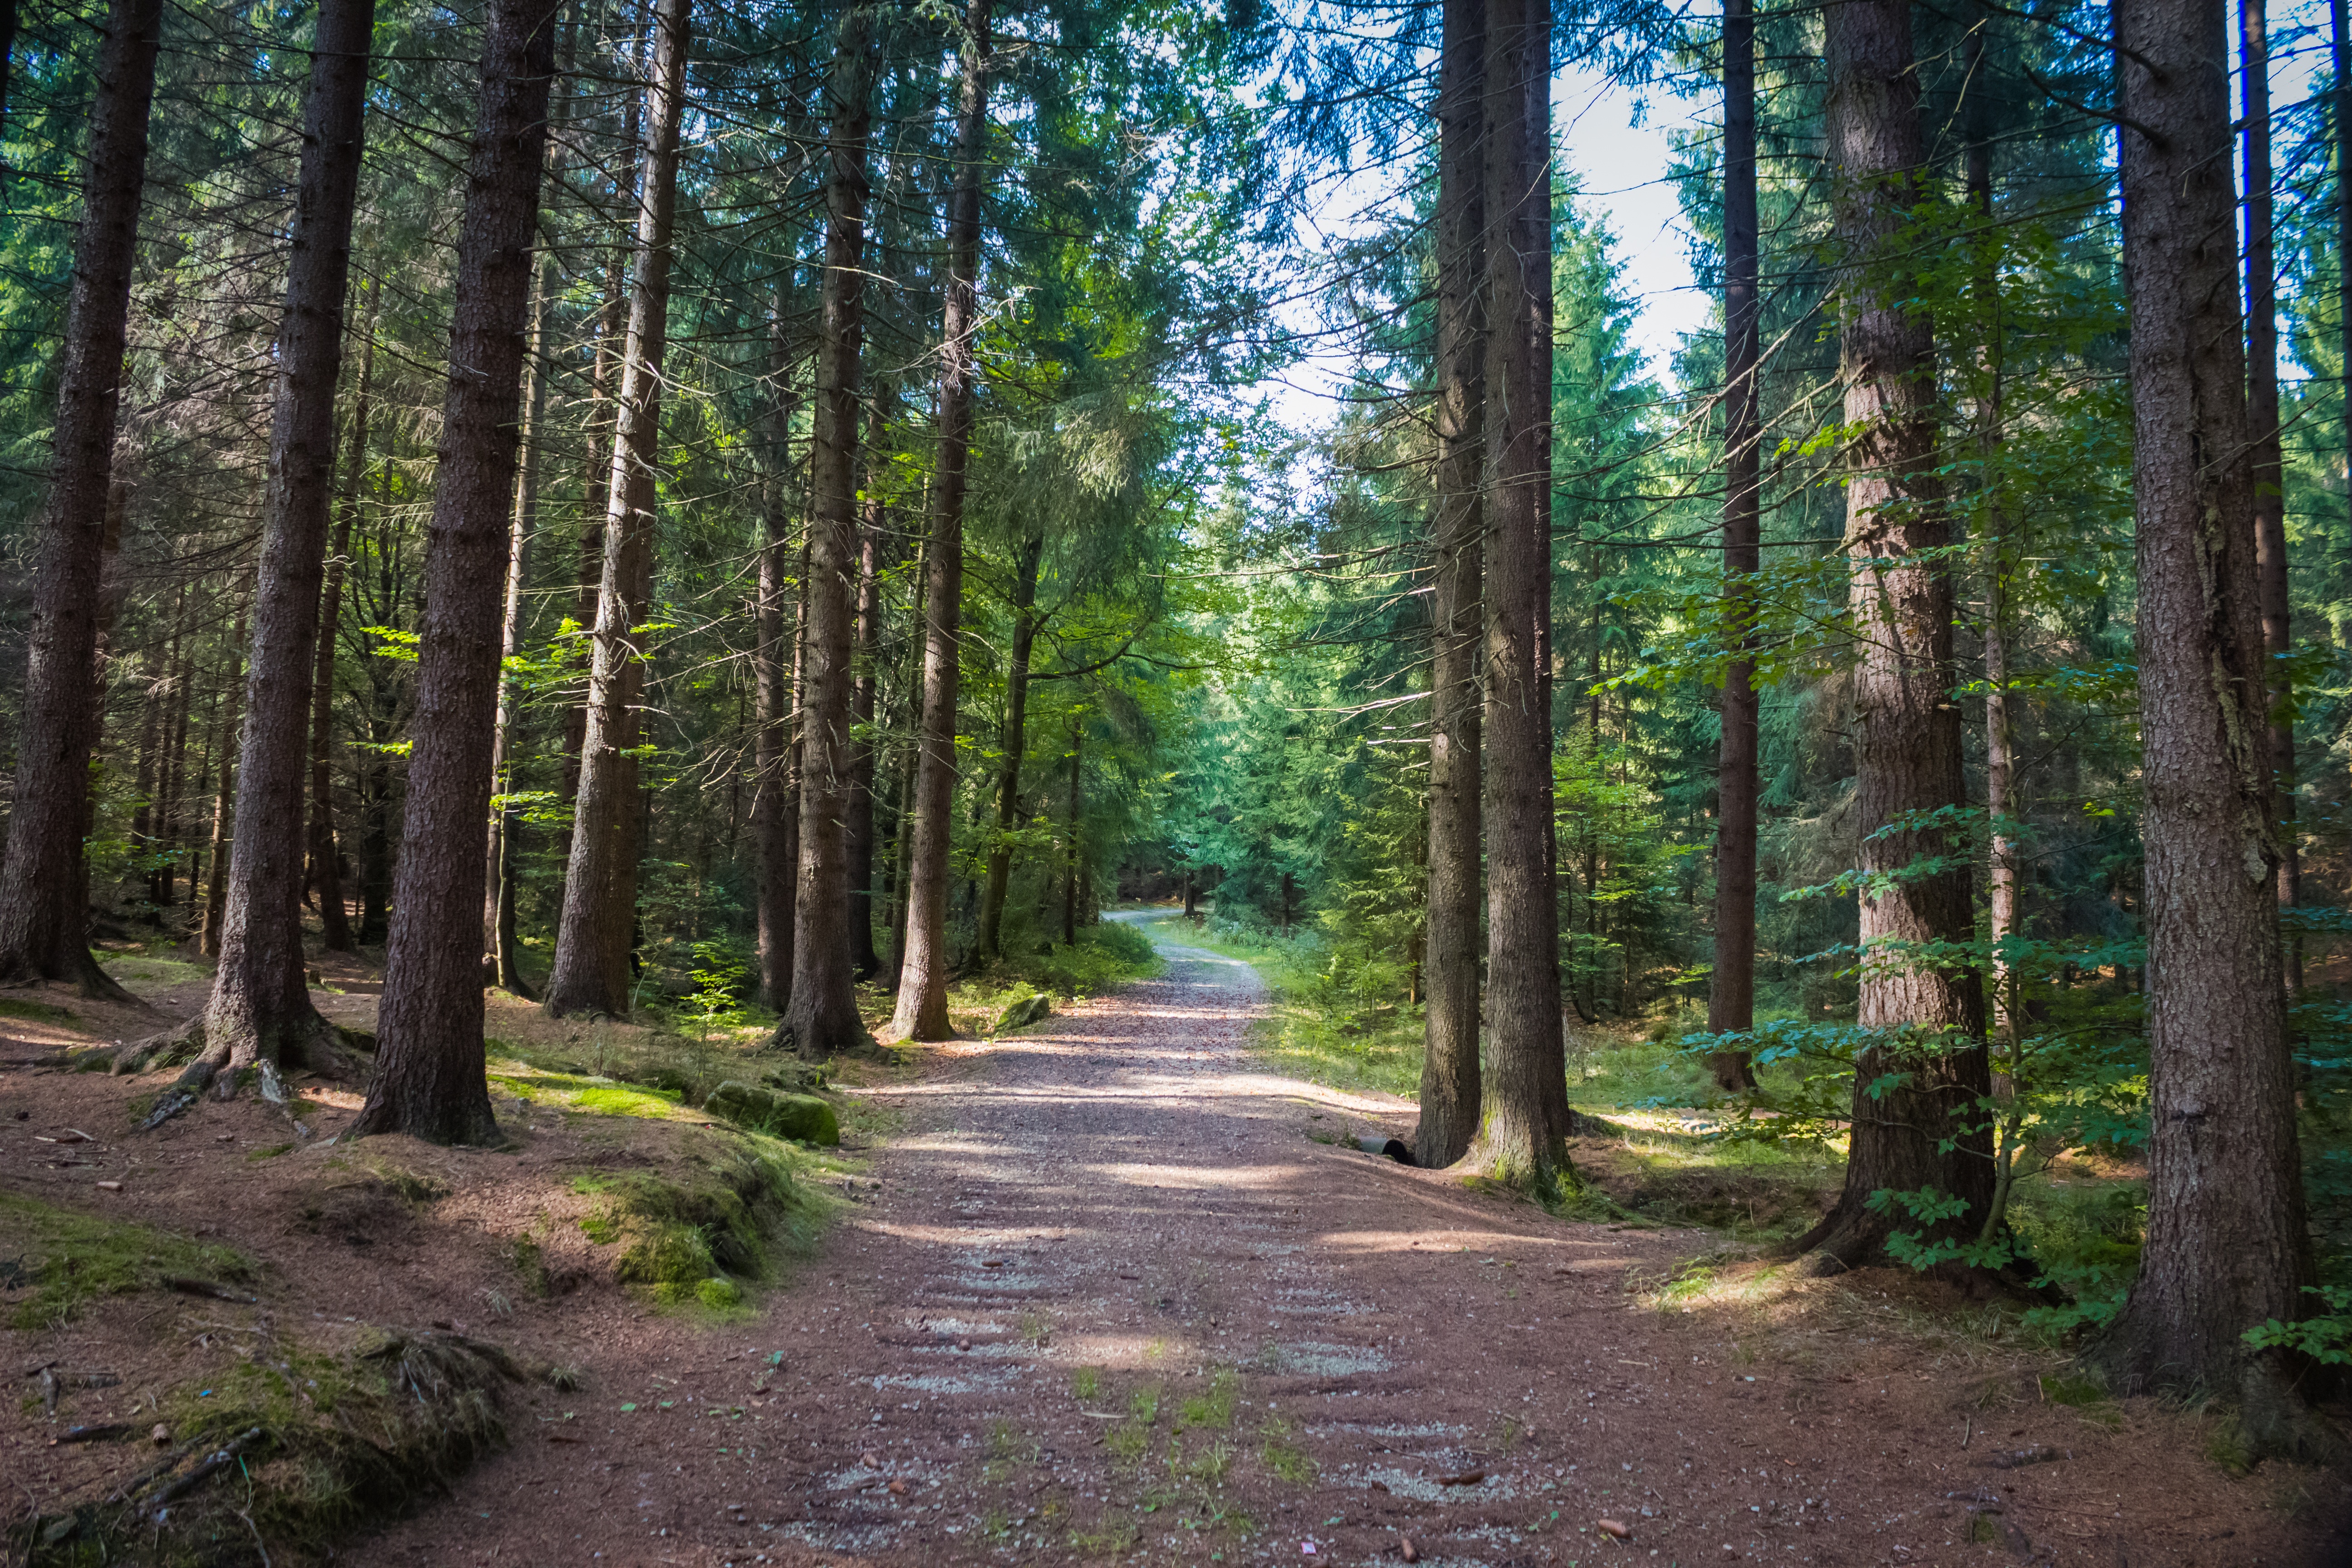
tree, nature, forest, path, wilderness, sky, trail, meadow, summer, jungle, autumn, park, trees, spruce, rainforest, deciduous, grove, woodland, habitat, ecosystem, nature reserve, biome, old growth forest, natural environment, woody plant, temperate broadleaf and mixed forest, temperate coniferous forest